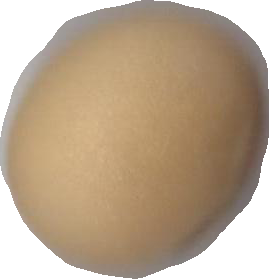
Variety: Dega